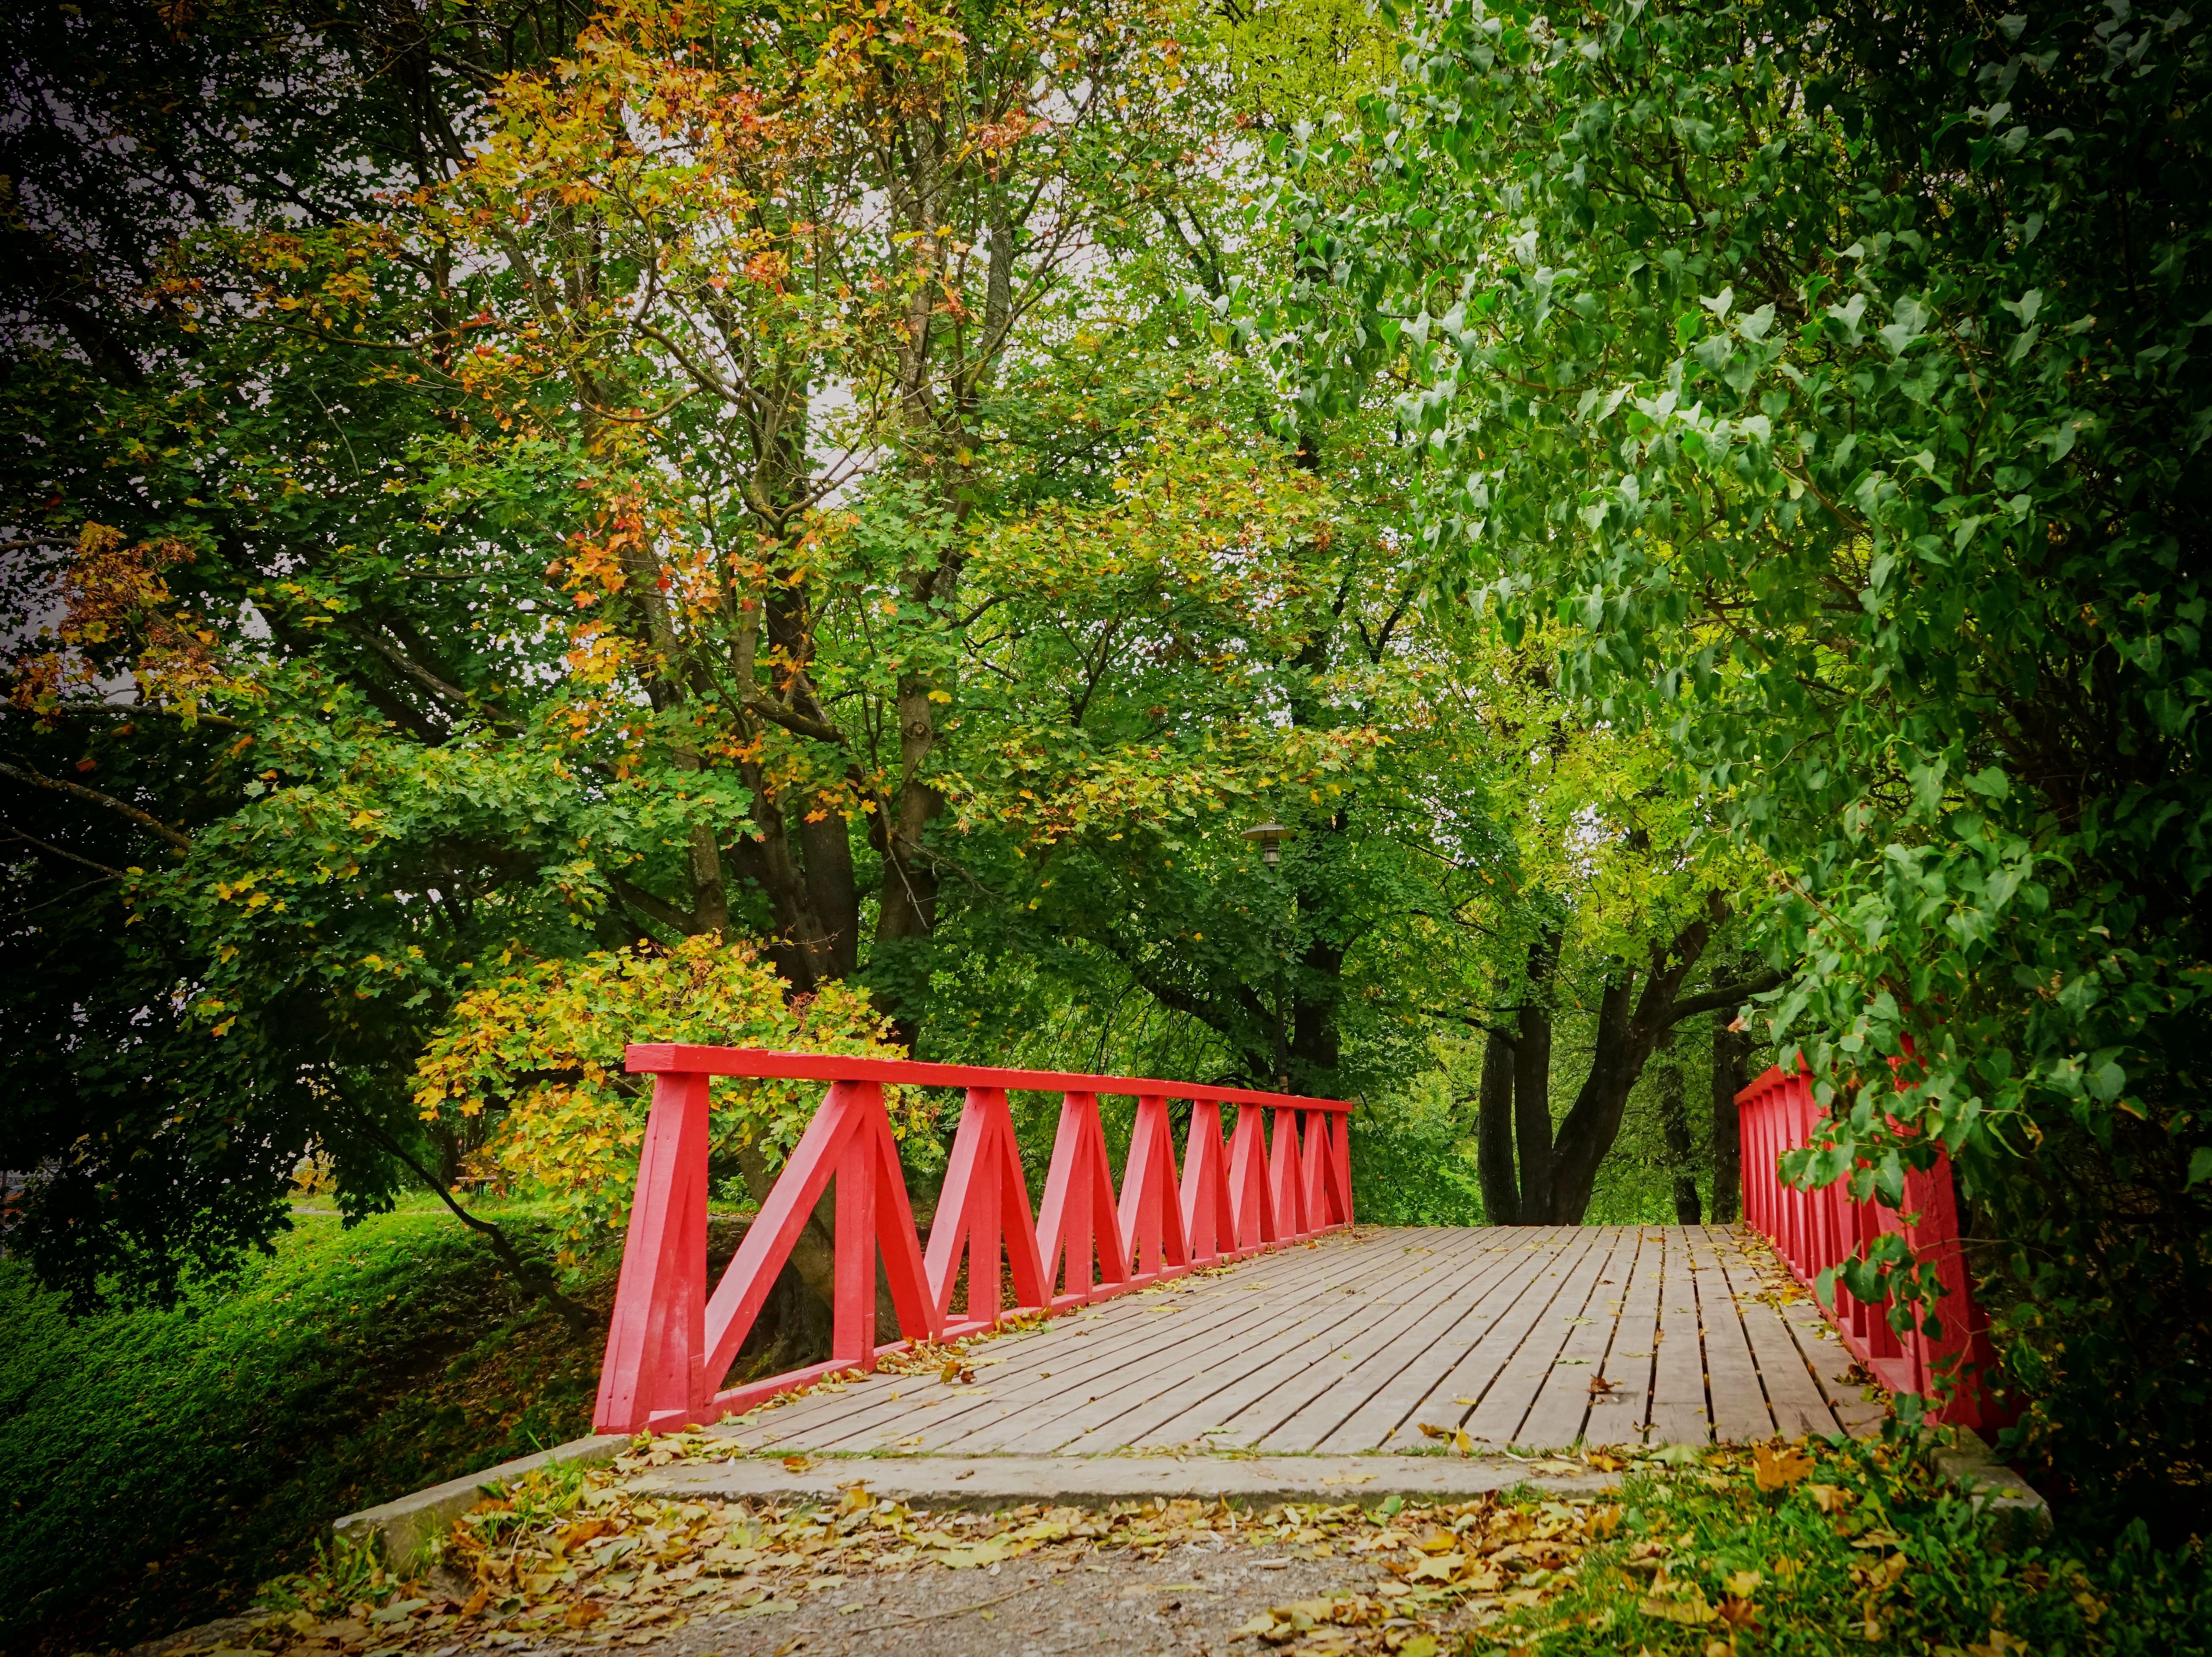
tree, nature, forest, wood, bridge, leaf, flower, green, red, autumn, park, backyard, botany, garden, flora, season, trees, shrub, botanical garden, woodland, habitat